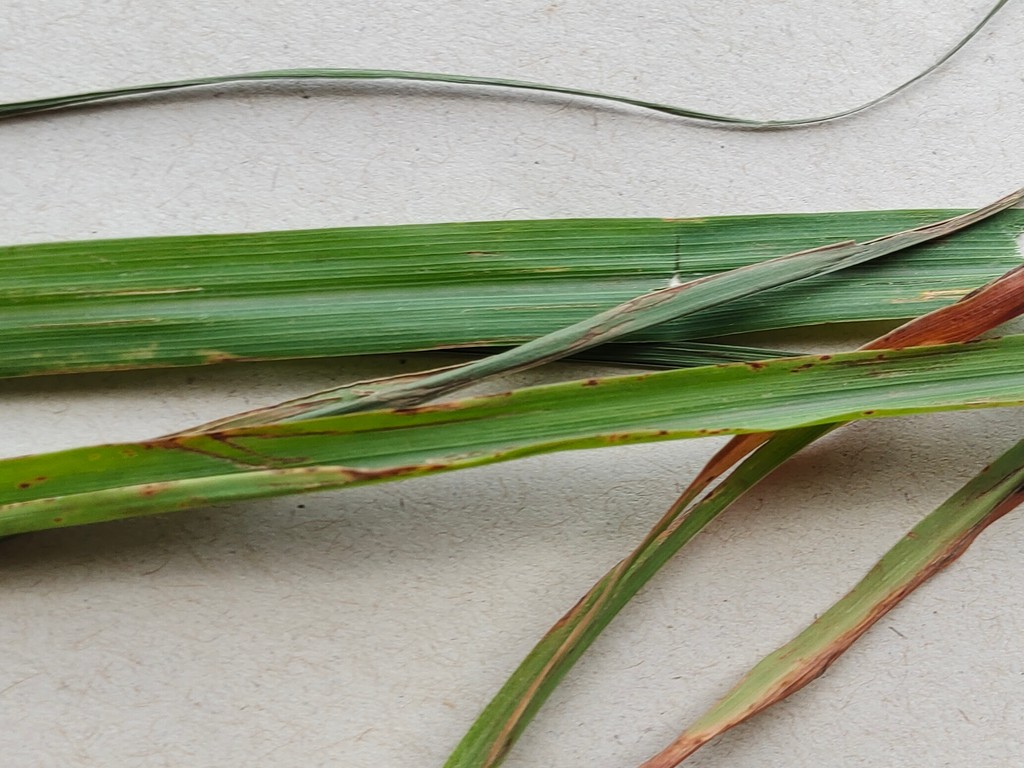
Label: Unhealthy